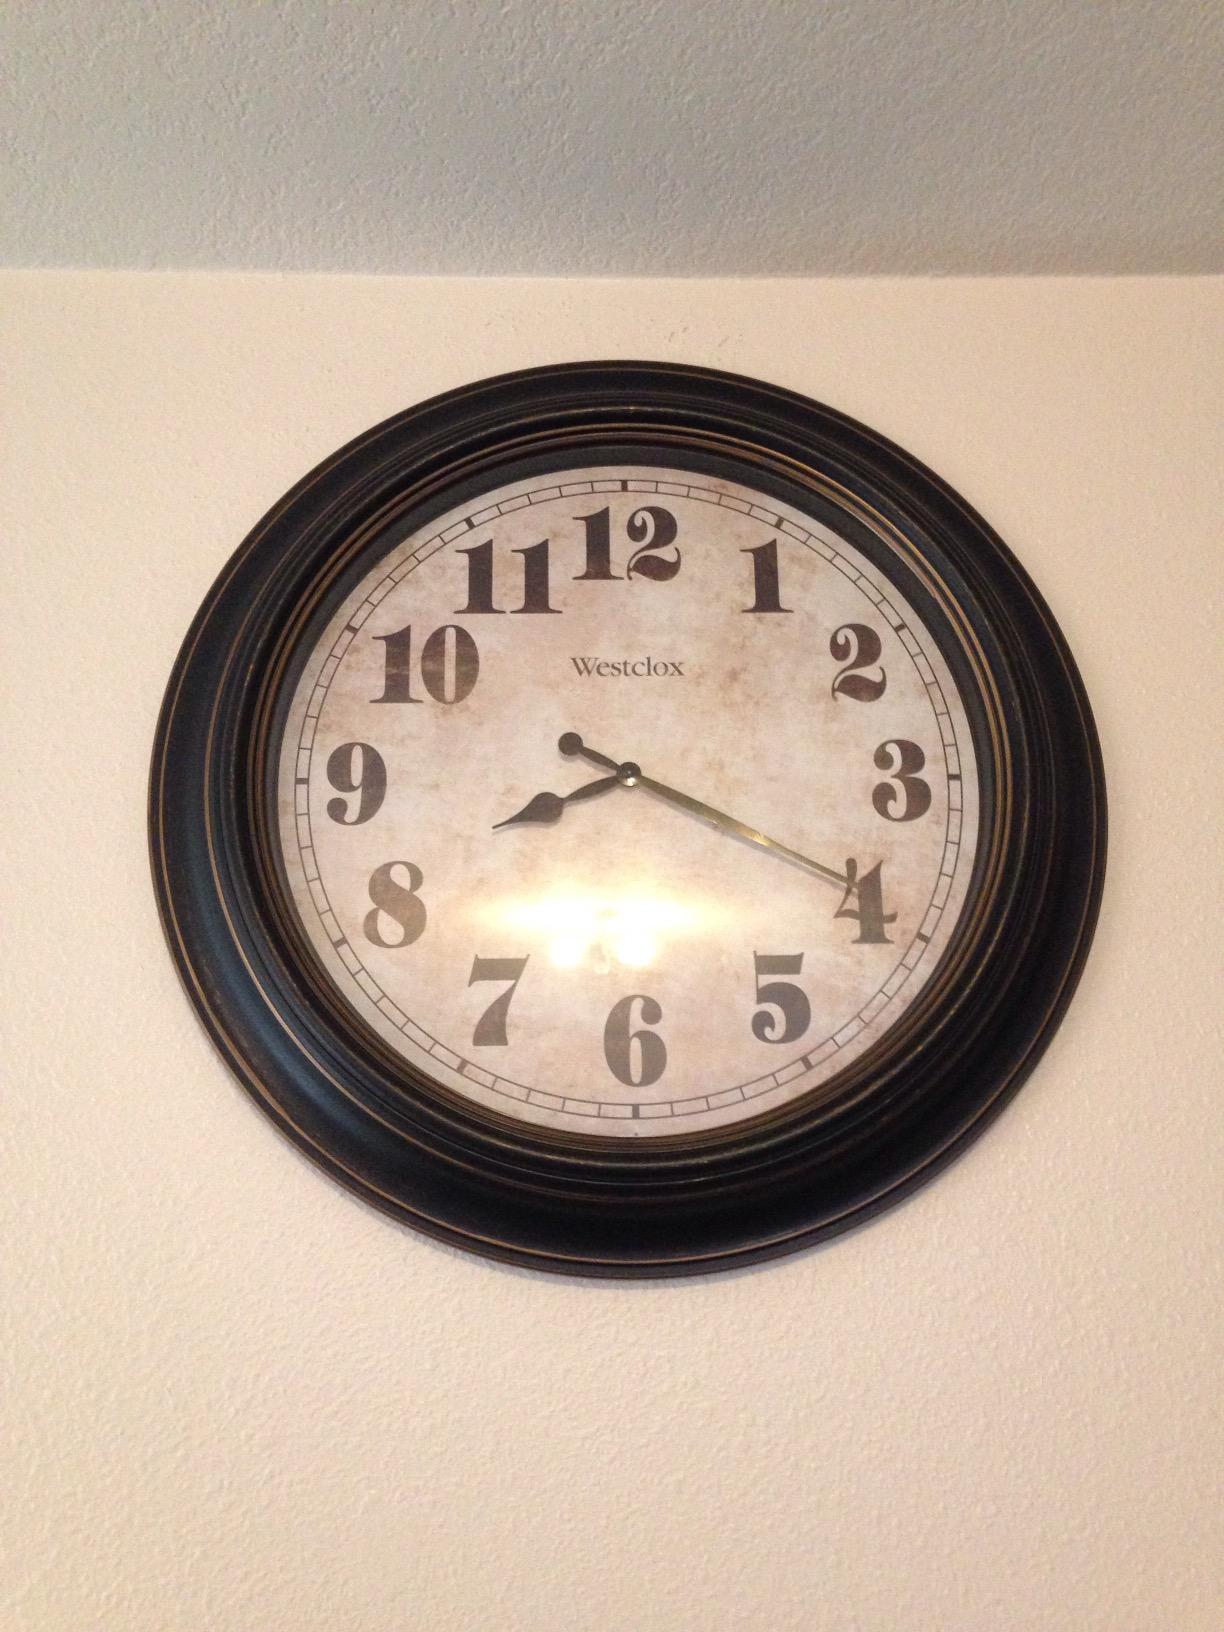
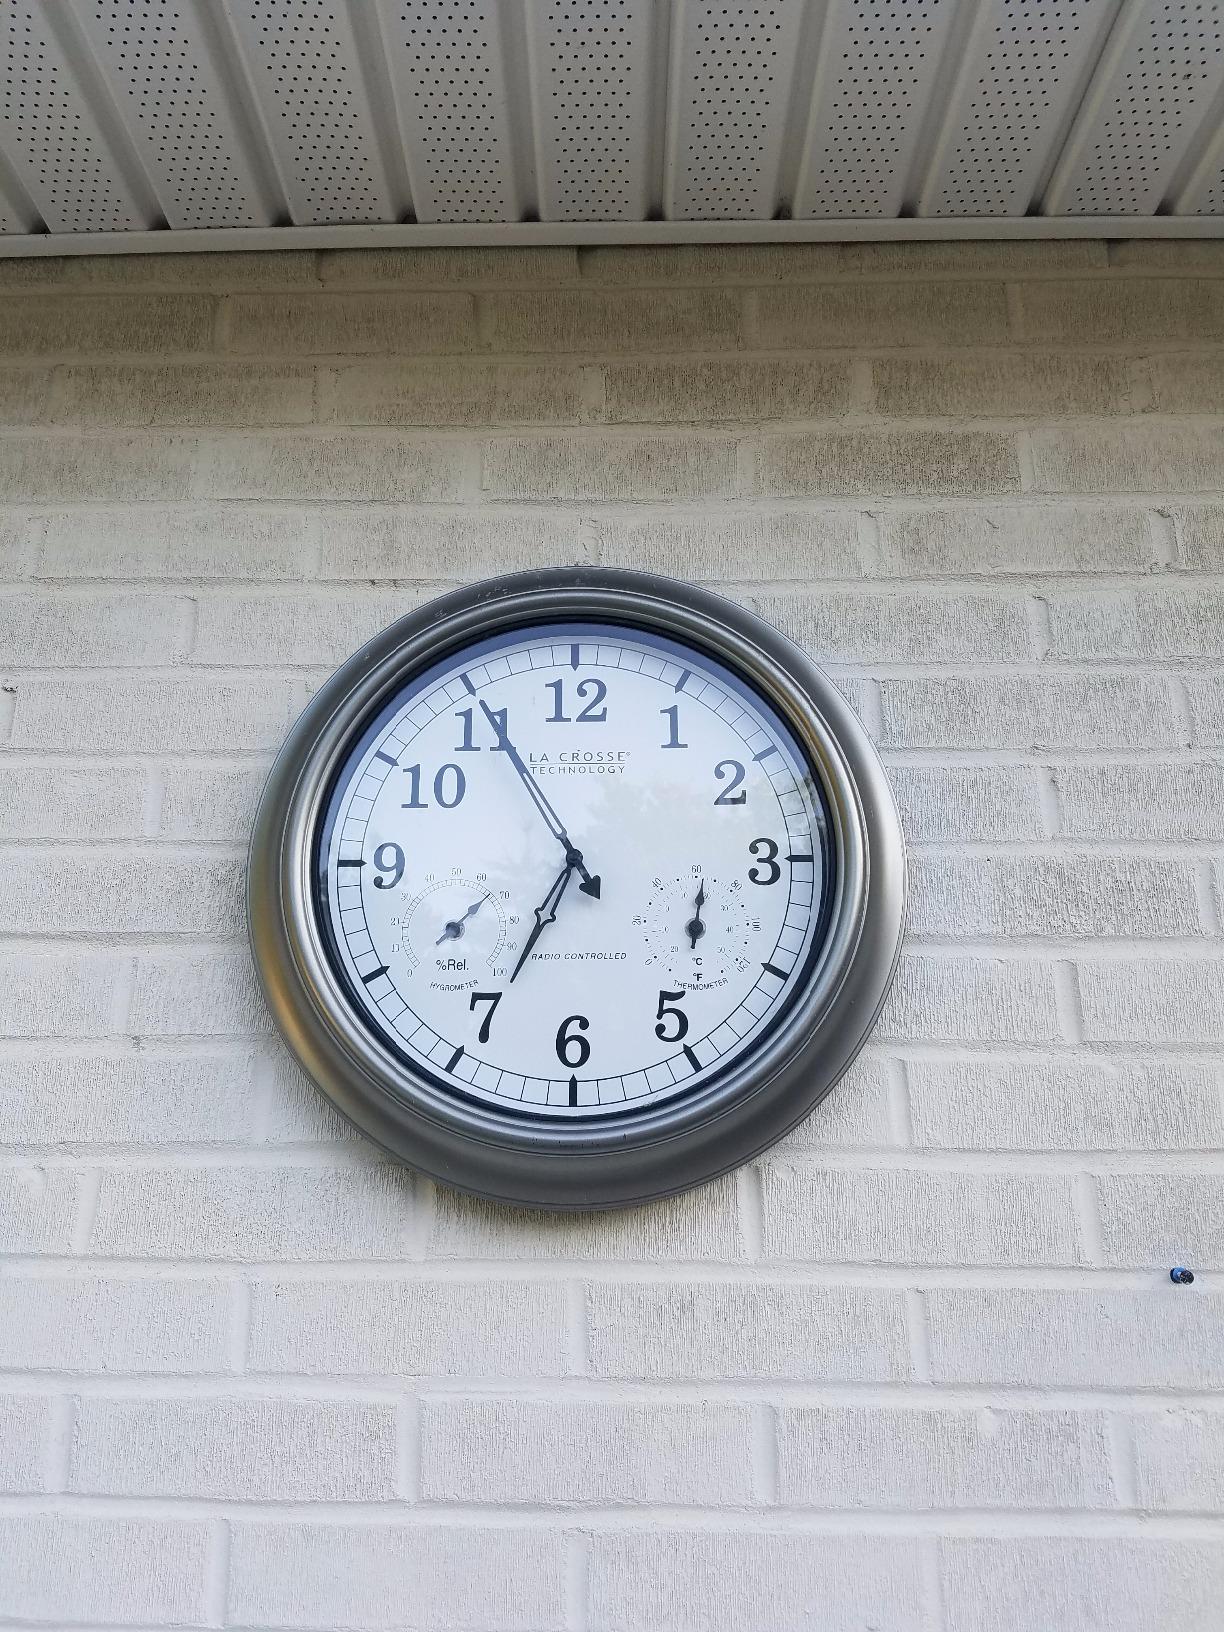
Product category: clock
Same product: no